Chhello Divas

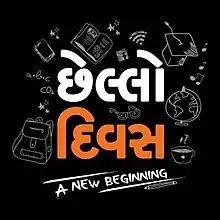
Official poster

Chhello Divas – A New Beginning ( "The Last Day – A New Beginning") is a Gujarati coming of age comedy film, written and directed by Krishnadev Yagnik. The film stars Malhar Thakar, Yash Soni, Mitra Gadhavi, Aarjav Trivedi, Rahul Raval, Janki Bodiwala, Kinjal Rajpriya, and Netri Trivedi. The plot revolves around the lives of eight friends in their last year of college.